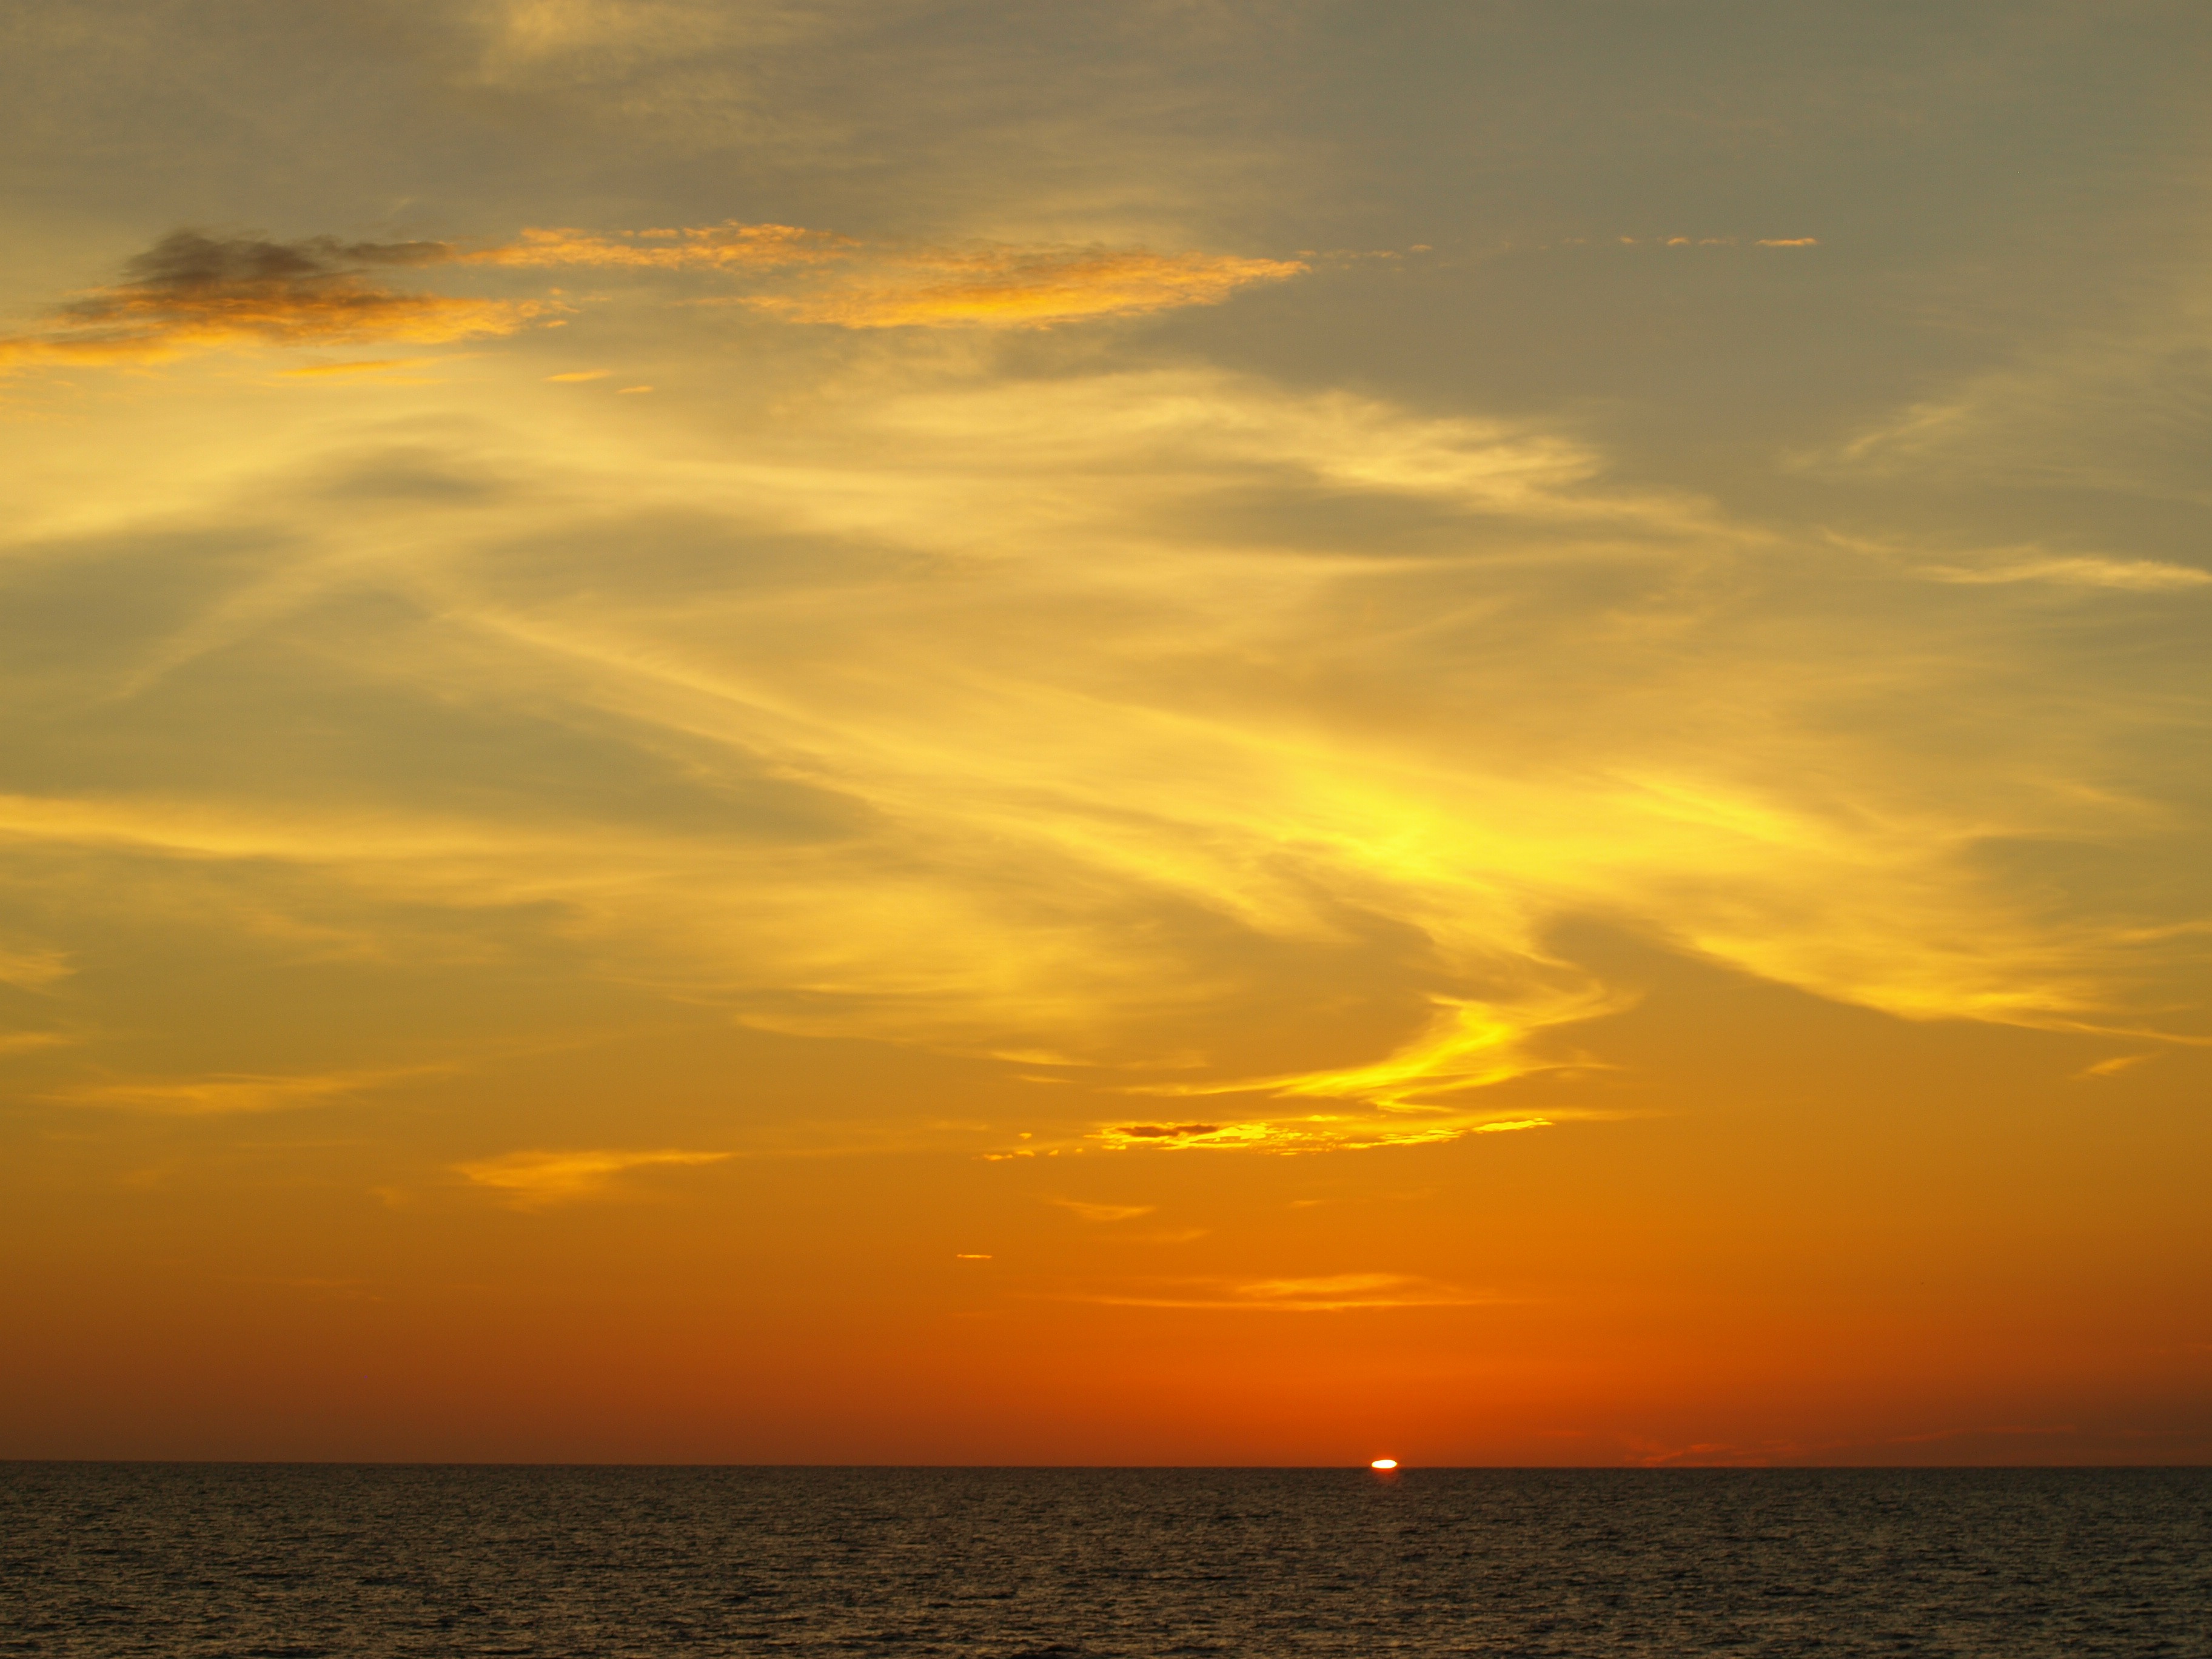
beach, sea, coast, water, ocean, horizon, cloud, sky, sun, sunrise, sunset, sunlight, morning, dawn, atmosphere, panorama, dusk, evening, clouds, afterglow, evening sky, setting sun, red sky at morning